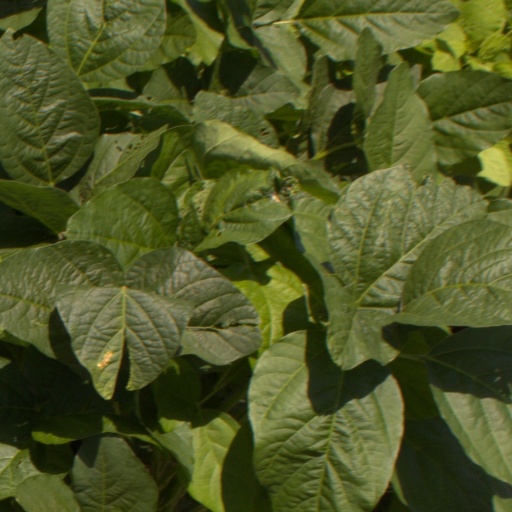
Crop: soybean